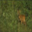
Label: deer